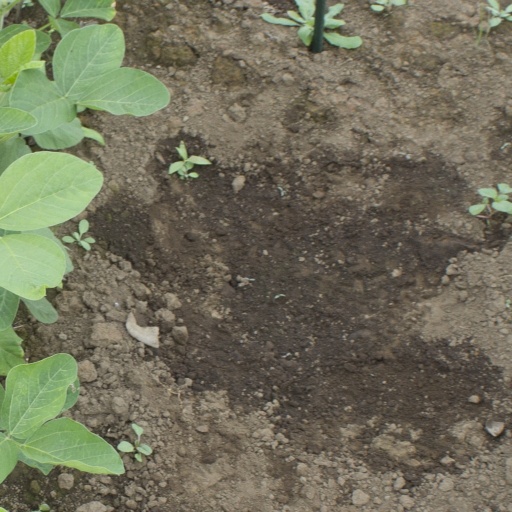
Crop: soybean